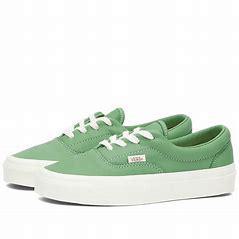
Brand: Vans
Model: Era 95 DX